Wangen, Schwyz

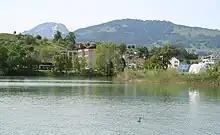
Lake Zurich and the hamlet of Nuolen in Wangen, SZ

Wangen has an area, , of . Of this area, 64.9% is used for agricultural purposes, while 10.3% is forested. Of the rest of the land, 21.3% is settled (buildings or roads) and the remainder (3.6%) is non-productive (rivers, glaciers or mountains). The Buechberg hill is located on the area of the municipality.